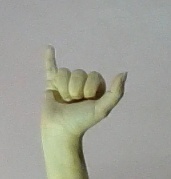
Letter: ya